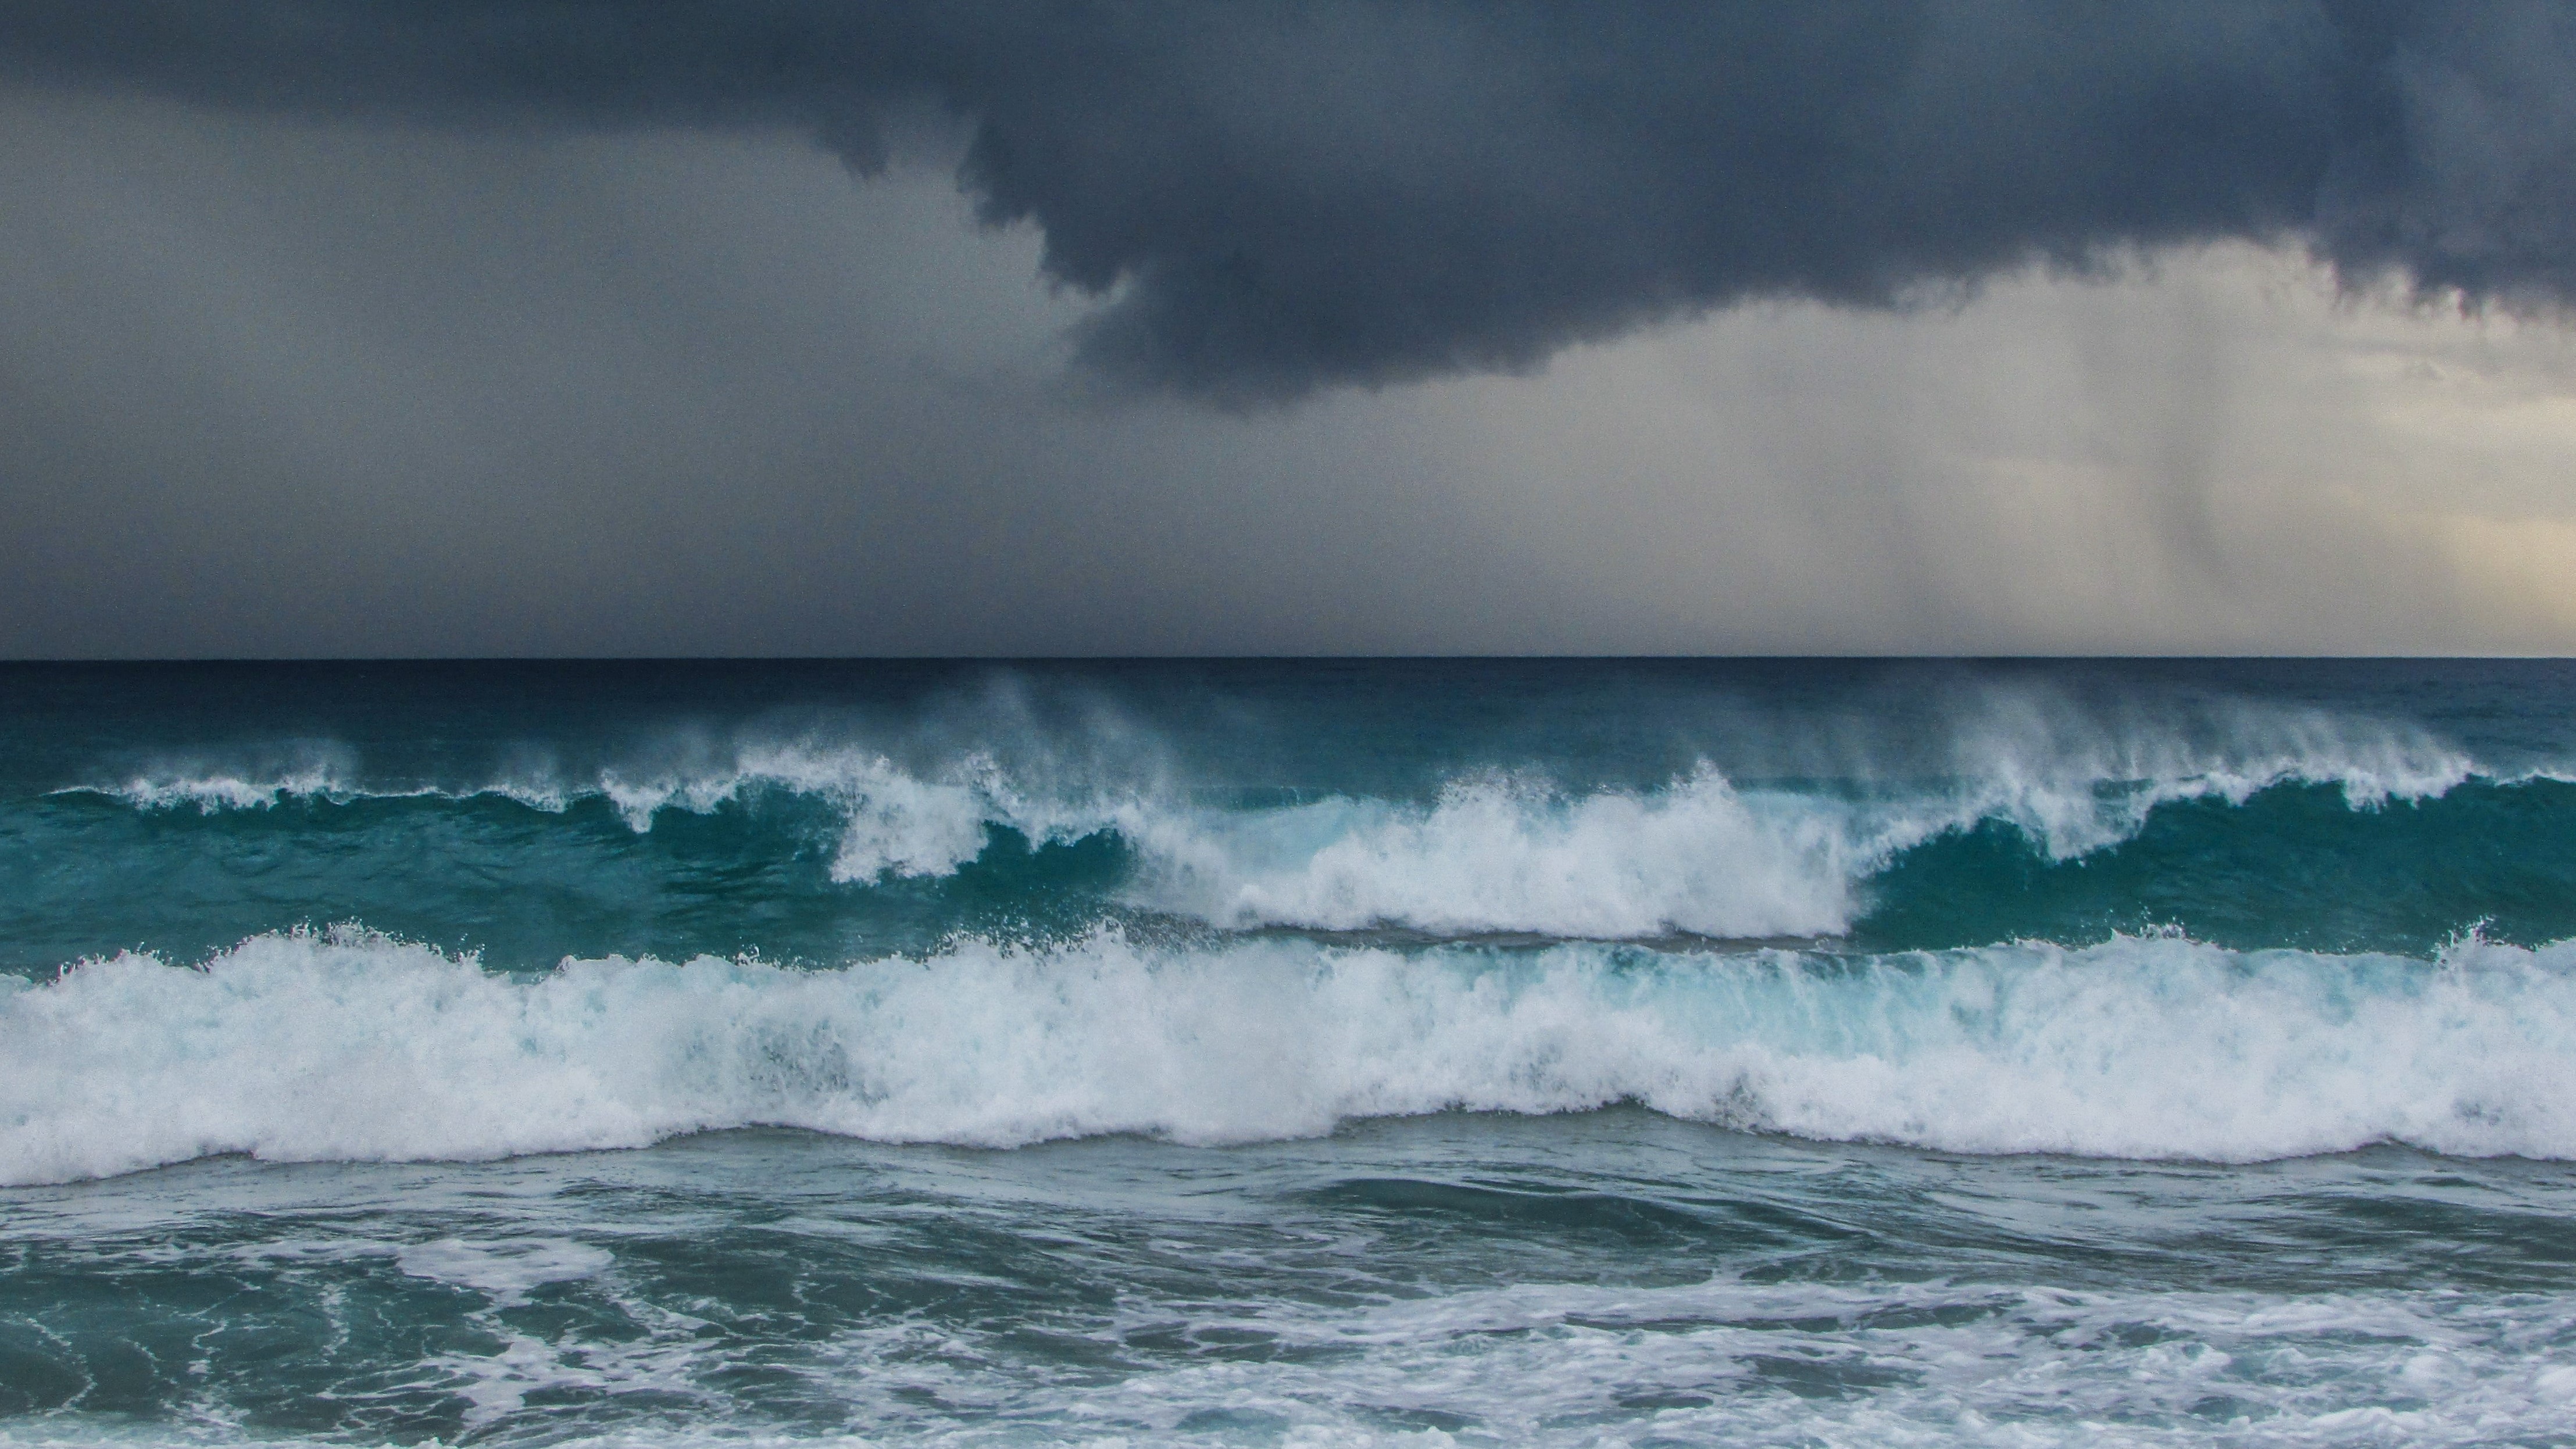
sea, coast, ocean, horizon, cloud, shore, wave, wind, weather, storm, waves, clouds, cyprus, ayia napa, wind wave